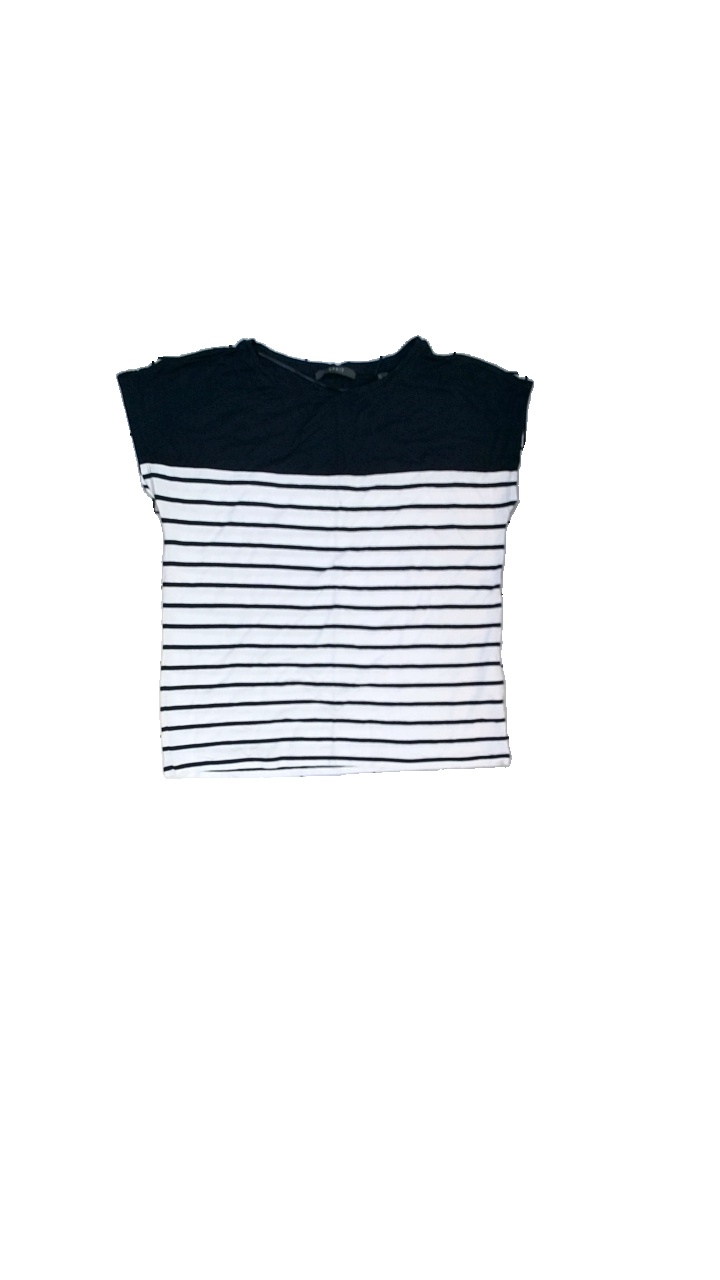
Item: T-shirt (Ladies)
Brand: Esprit
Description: T-shirt med korta ärmar
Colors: Blue, White
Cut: C-collar
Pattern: Striped
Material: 100% viskos
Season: All
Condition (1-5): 4
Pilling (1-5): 4
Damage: luddigt
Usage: Reuse
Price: <50